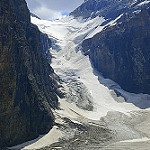
Scene: Outdoor